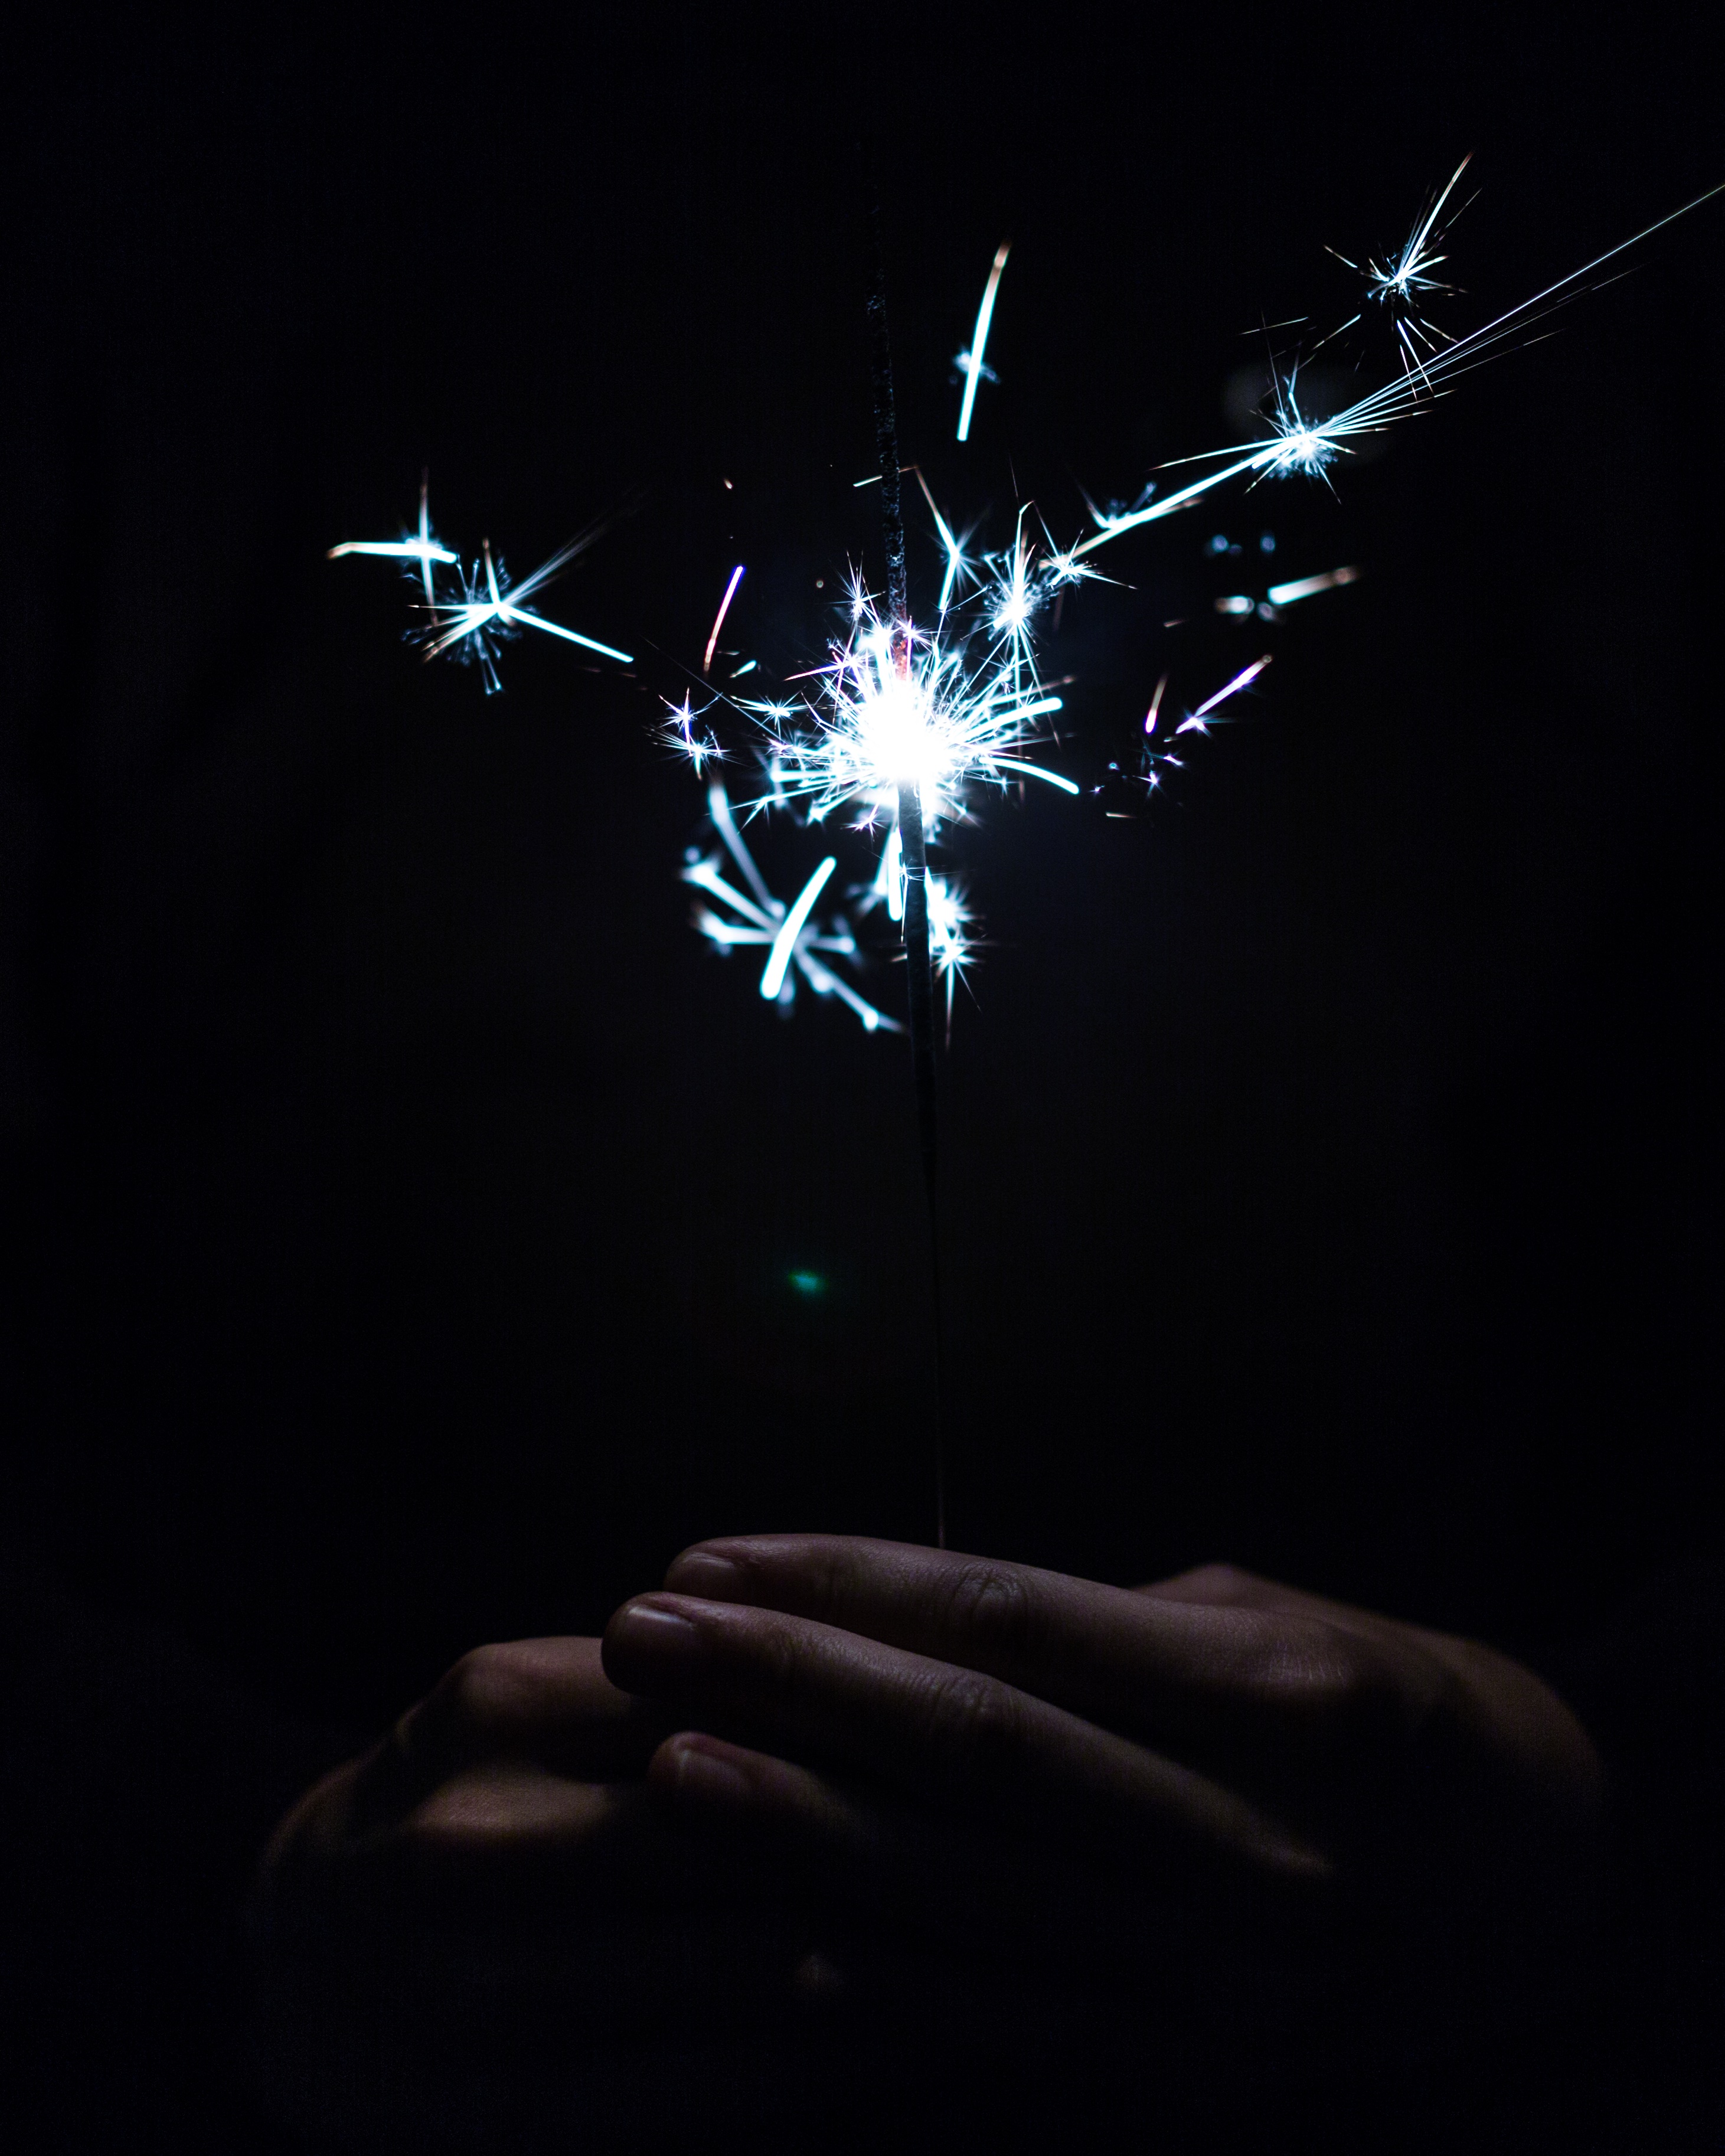
light, night, flower, sparkler, darkness, macro photography